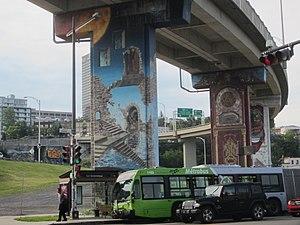
L'art urbain sur les piliers de l'autoroute 440 menant vers vieux Quebec
Québec /ke.bɛk/ est la capitale nationale du Québec, une des provinces du Canada. Située au cœur de la région administrative de la Capitale-Nationale, elle est le siège de nombreuses institutions dont le Parlement du Québec. En date de juillet 2016, la ville de Québec compte 531 902 habitants et sa communauté métropolitaine regroupe une population de 800 296 habitants.
Les fresques de Québec sont des œuvres d'art populaire situées dans la ville de Québec dans la province de Québec au Canada.